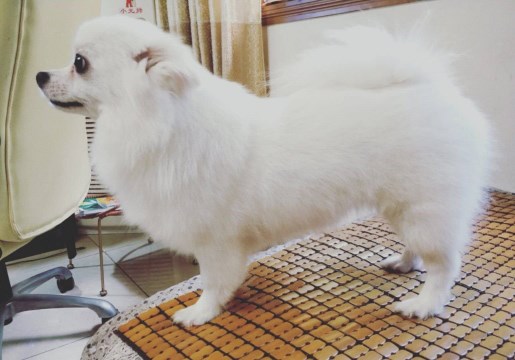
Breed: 1936-n000005-Pomeranian